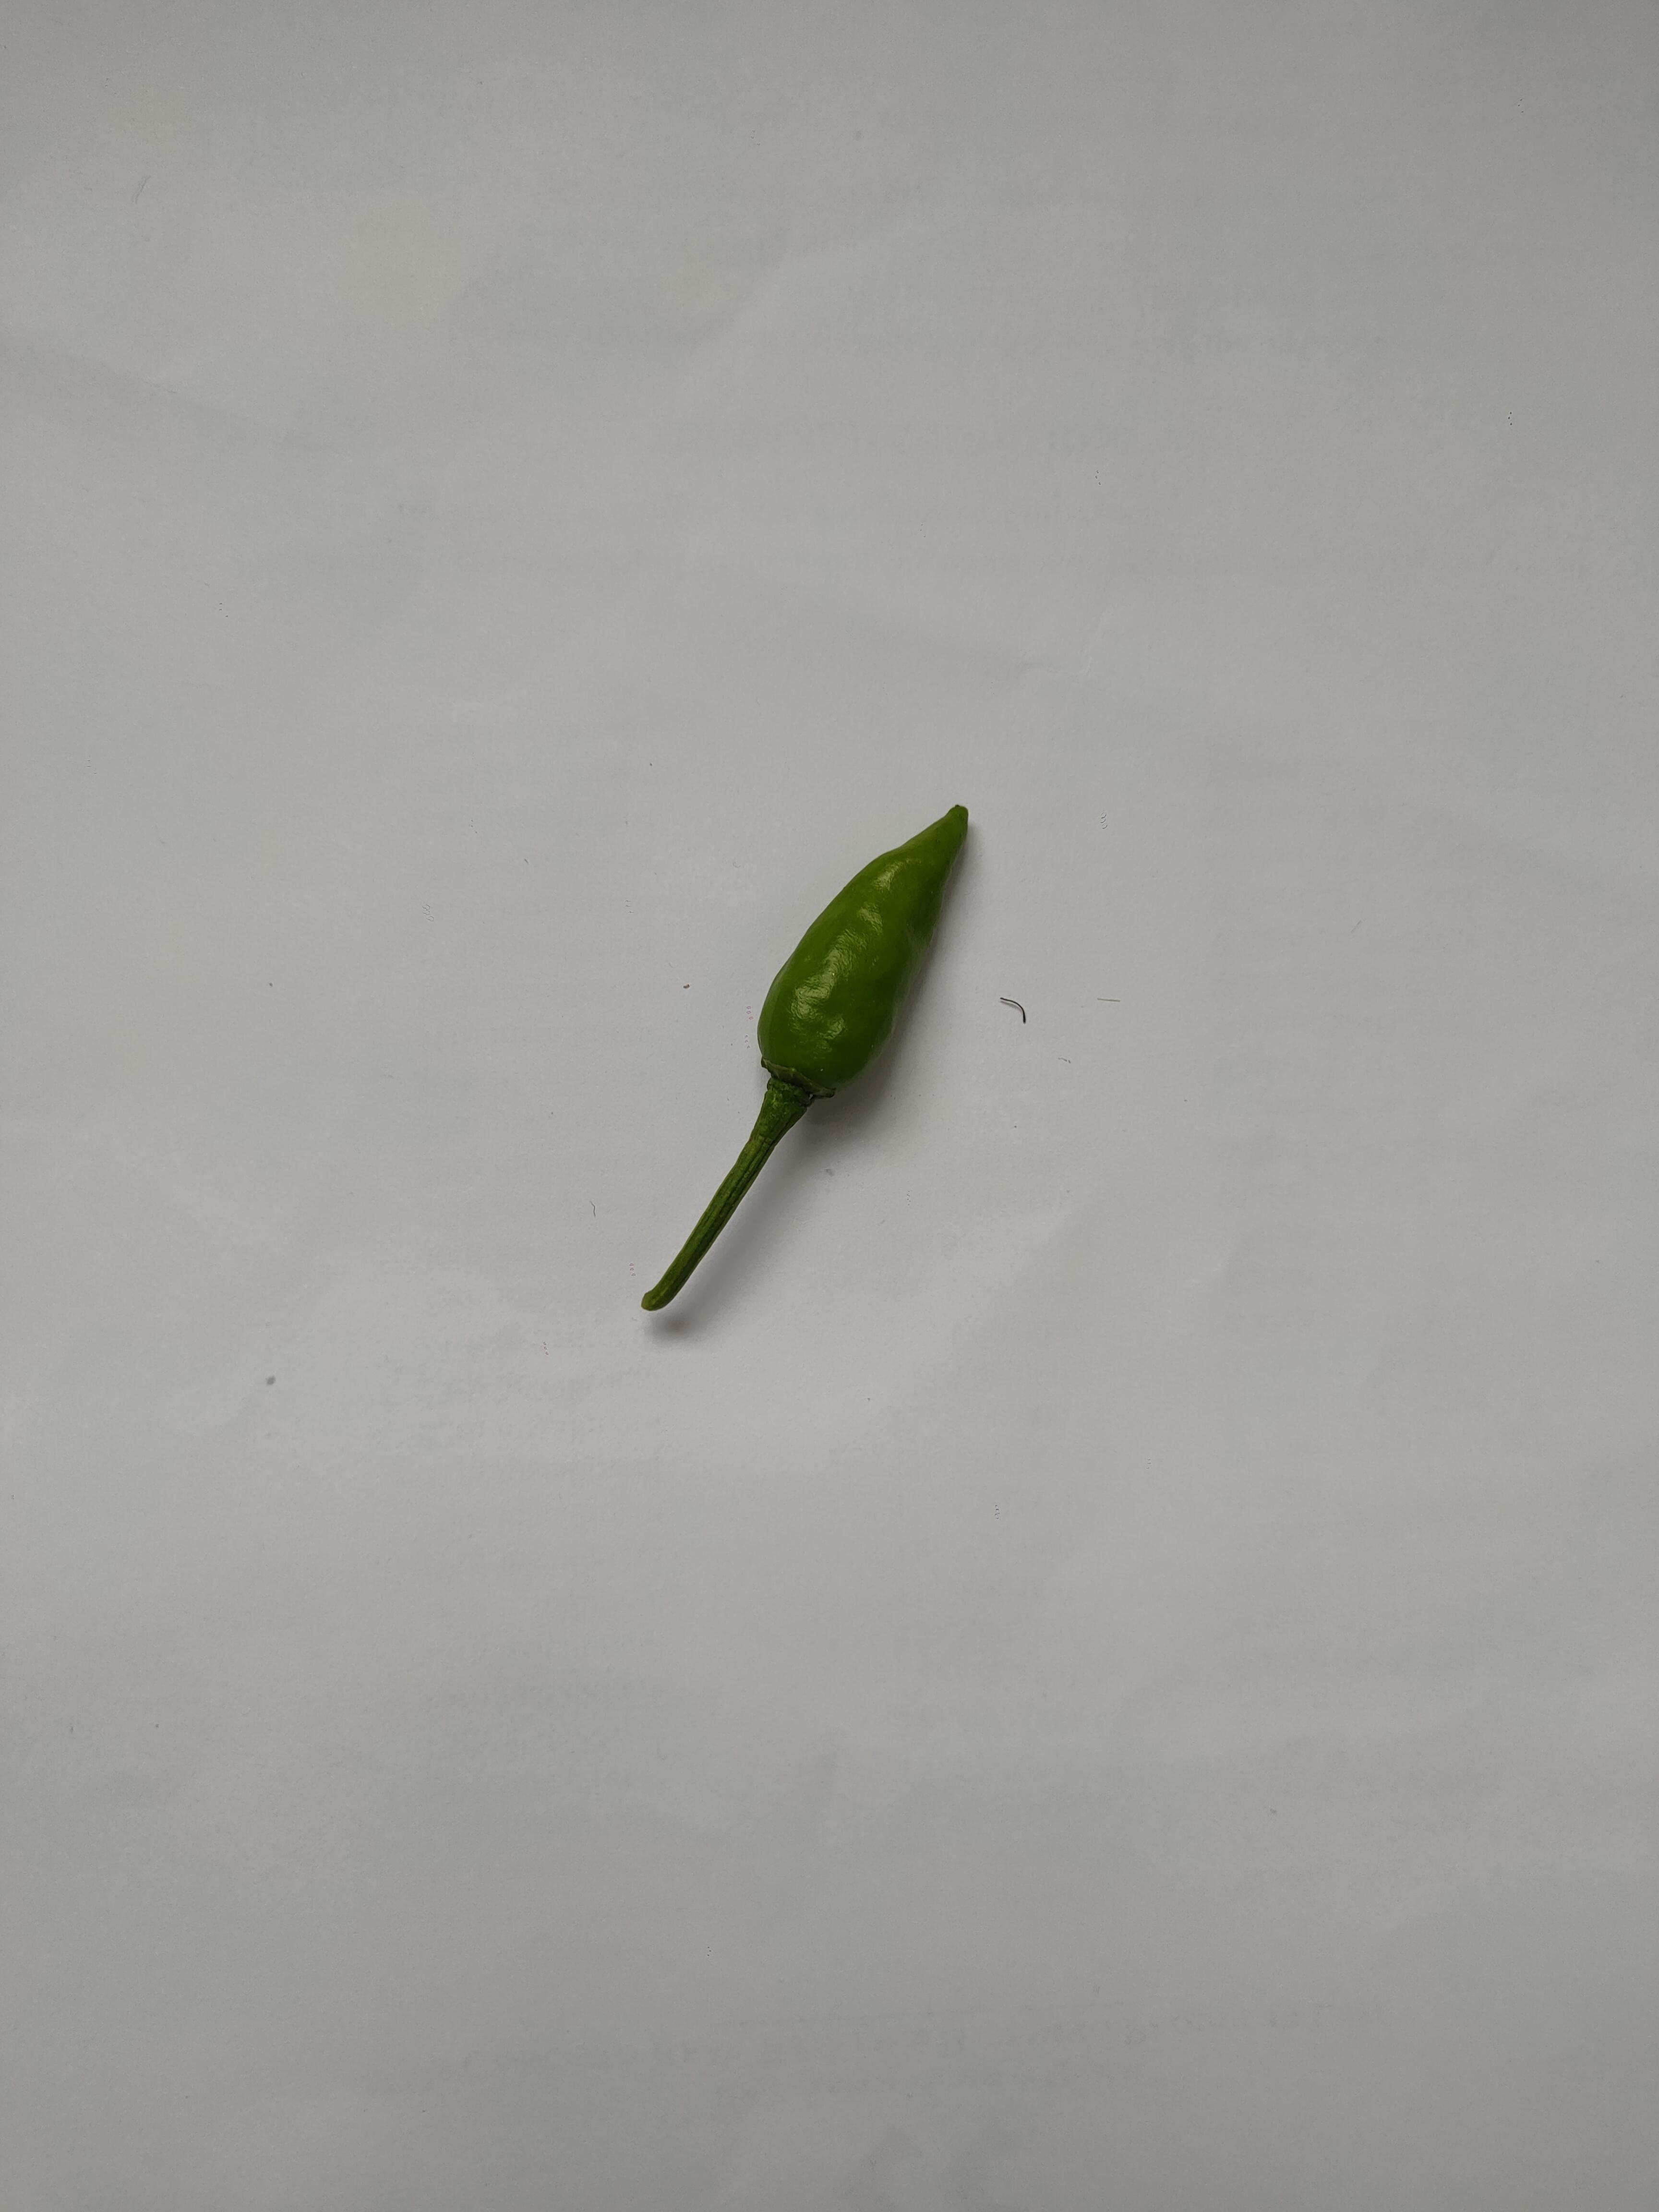
Label: Green Chili